Fiesch

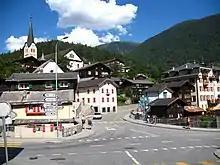
View towards the church from the main road by the river

Fiesch has a population of . , 17.9% of the population are resident foreign nationals. Over the last 10 years (1999–2009 ) the population has changed at a rate of -4.5%. It has changed at a rate of -2% due to migration and at a rate of -2% due to births and deaths.